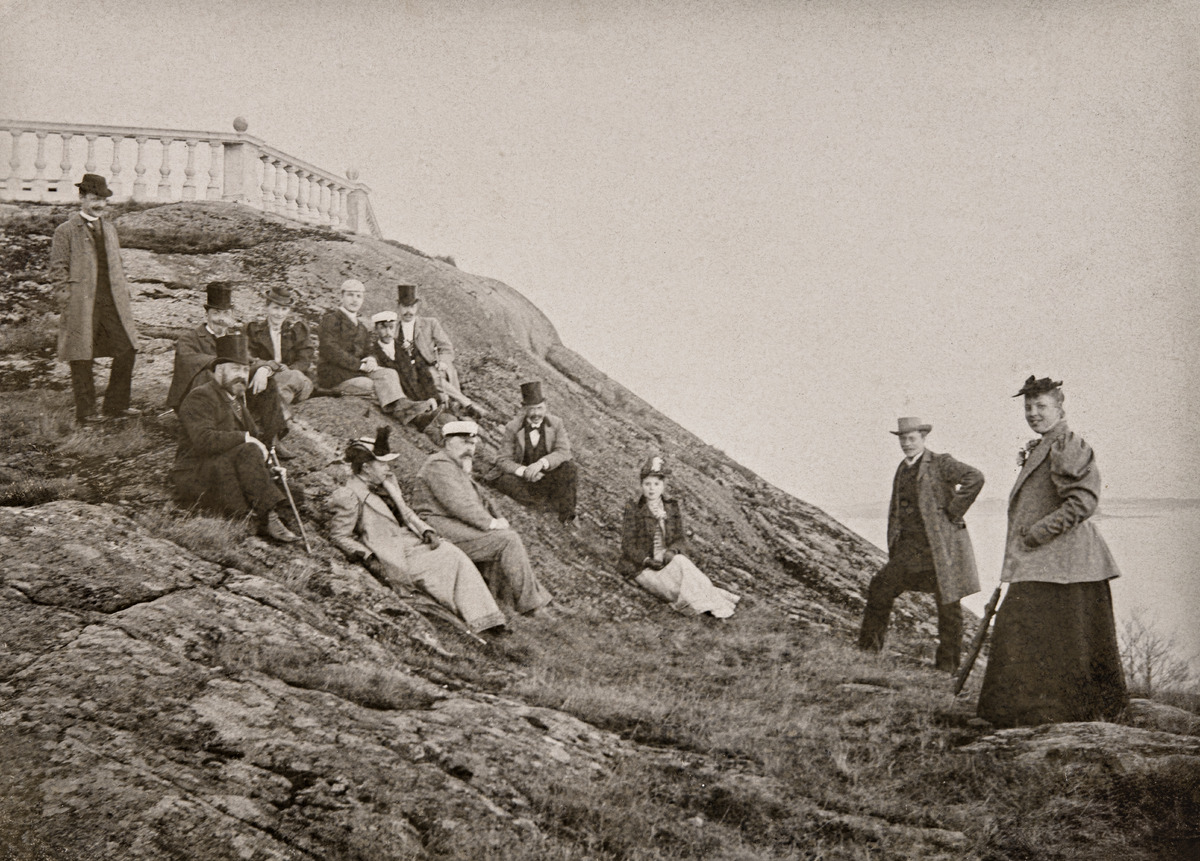
Seurue Korkeasaaren kallioilla vappuna
sisällön kuvaus: Seurue Korkeasaaren kallioilla vappuna. mustavalkoinen
Ajankohta: kuvausaika 1900 n.
Paikka: Suomi, Uusimaa, Helsinki, Korkeasaari
Aiheet: vuotuisjuhlat, vappu, kevät, vaatteet, pukeutuminen, miehet, naiset, ylioppilaat, saaret, kalliot, aidat